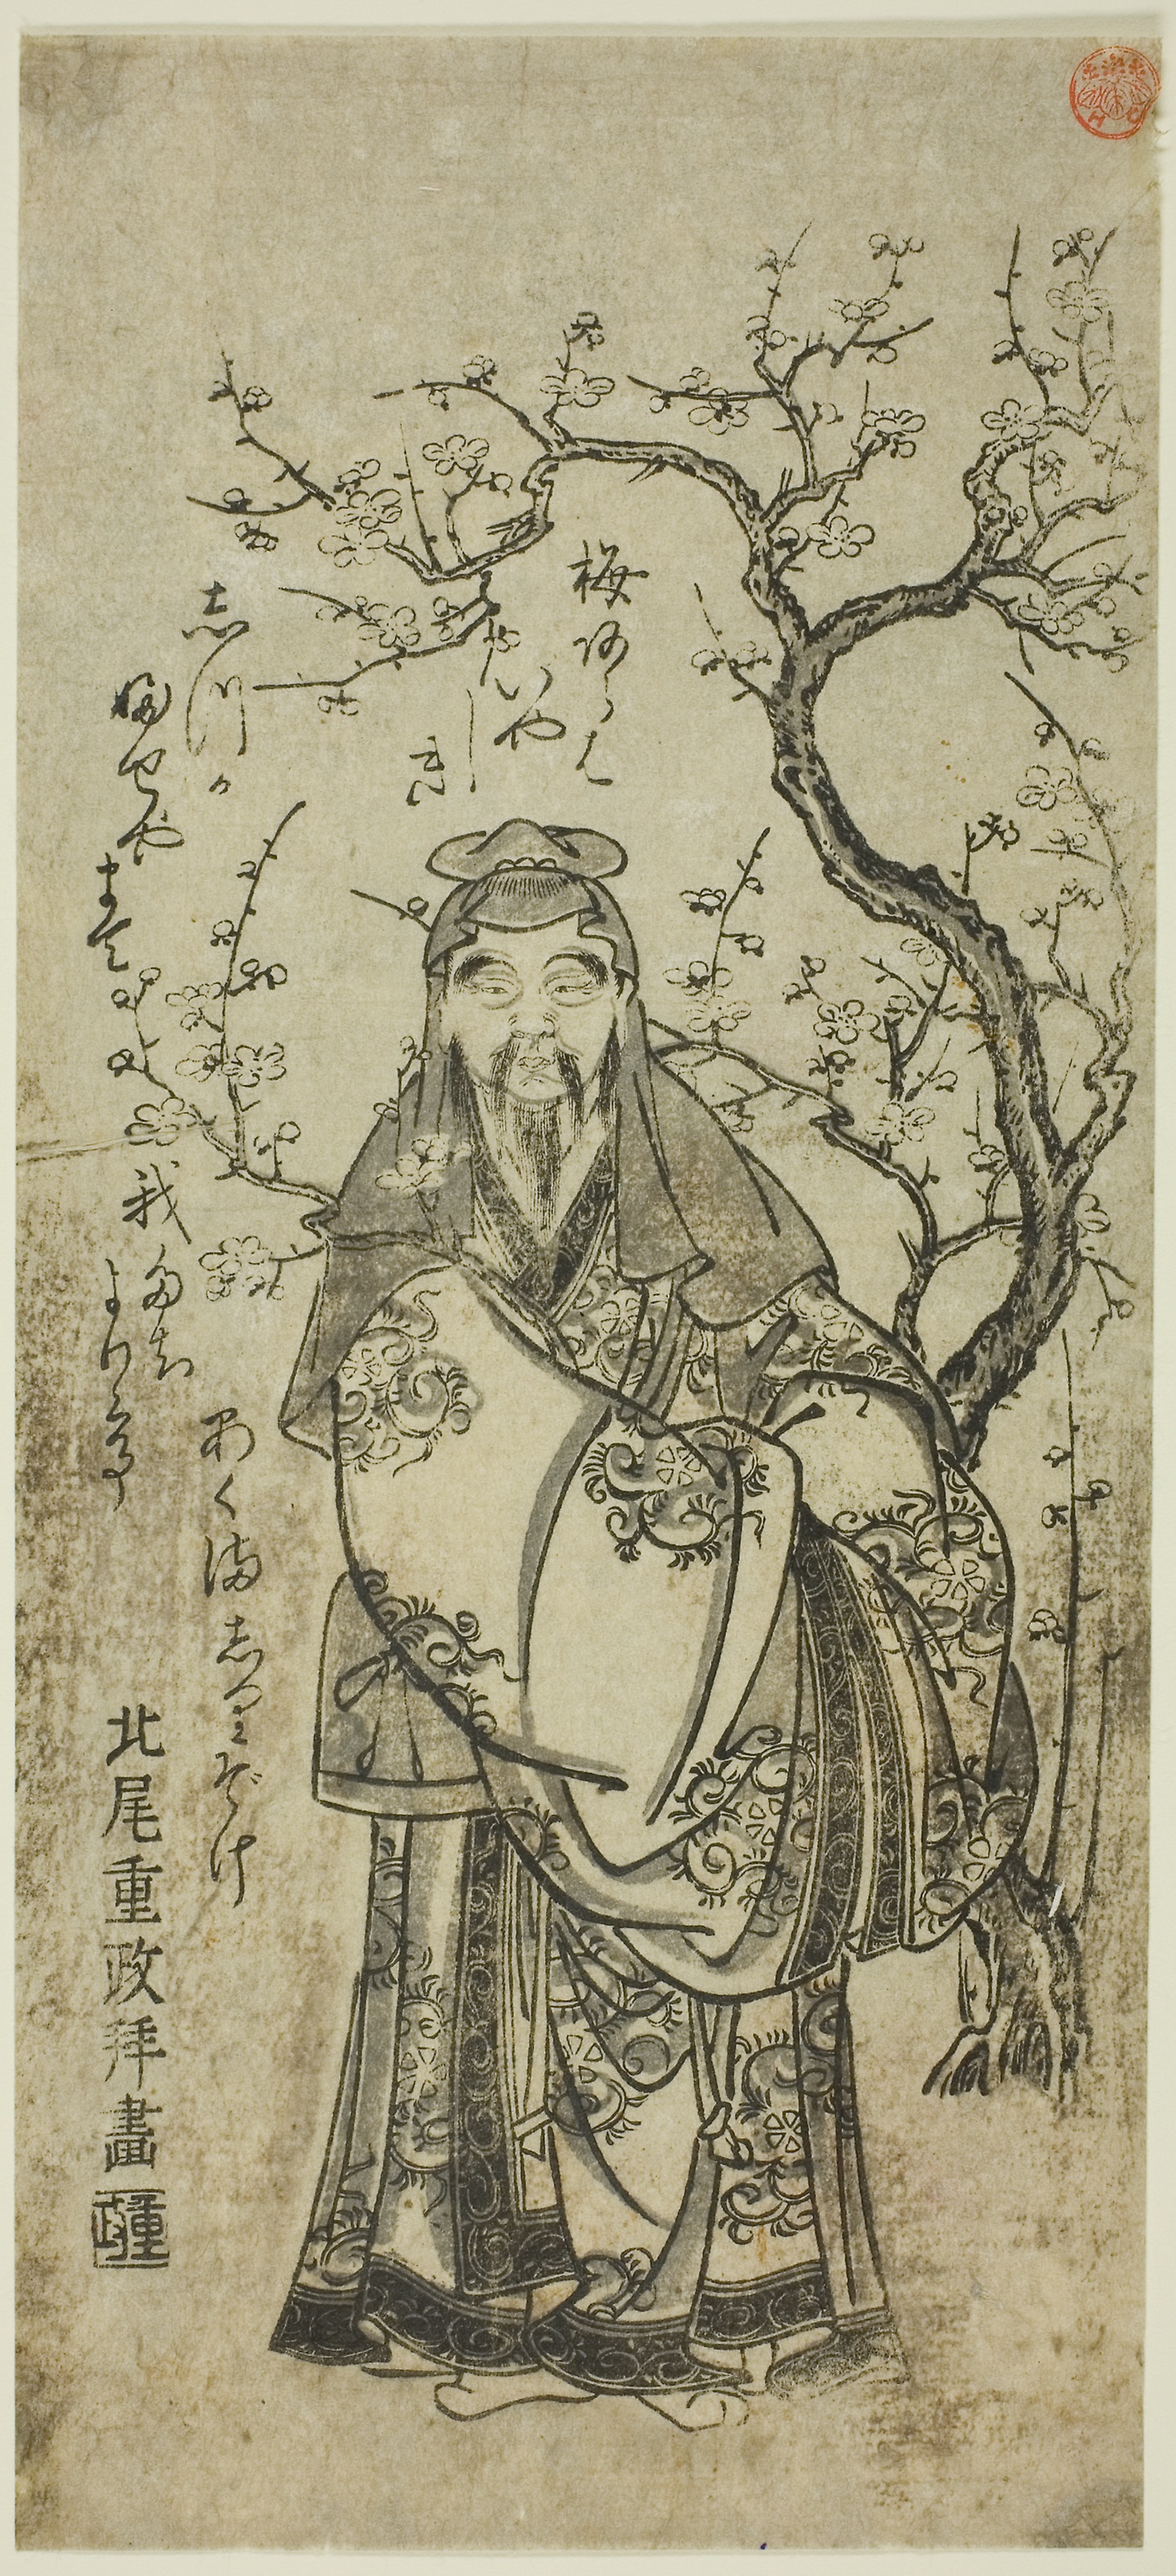
art, text, history, tree, illustration, drawing, printmaking, artwork, fictional character, visual arts, costume design, paper